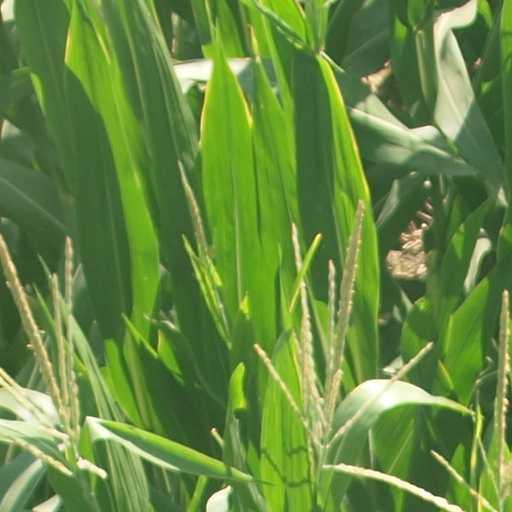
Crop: maize; corn